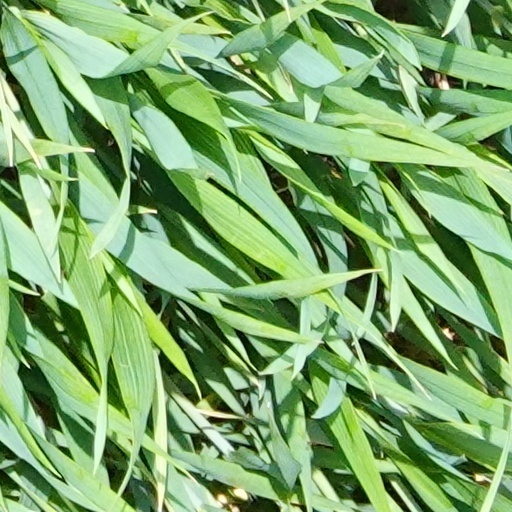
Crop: wheat